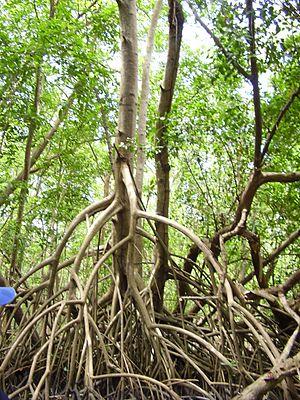
Photo d'un palétuvier de la Mangrove de Rivière-Salée en Martinique.
Les palétuviers sont des arbres ou arbustes tropicaux appartenant à diverses espèces d'angiospermes, capables de prospérer le long des rivages marins dans la zone de balancement des marées.
Le Gabon, en forme longue la République gabonaise, est un pays situé en Afrique centrale, traversé par l'équateur, frontalier à l'est, au sud-est et au sud de la république du Congo, au nord-nord-ouest de la Guinée équatoriale et au nord du Cameroun. Ancienne colonie française, le Gabon est indépendant depuis le 17 août 1960.